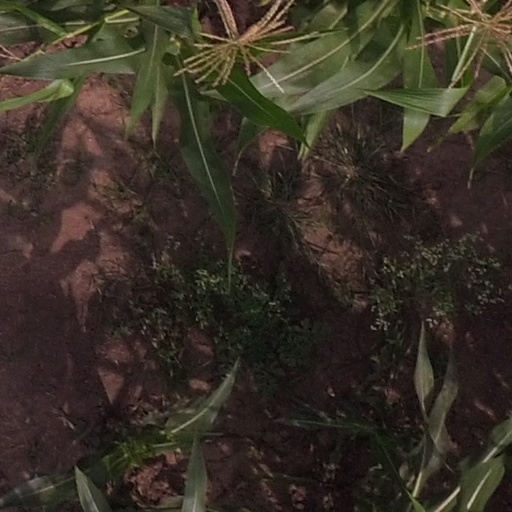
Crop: maize; corn